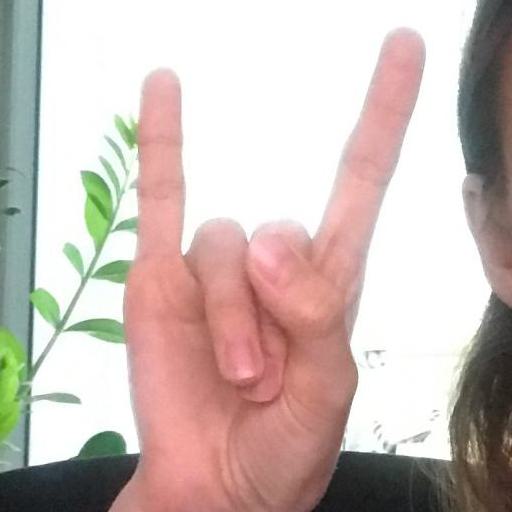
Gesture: rock